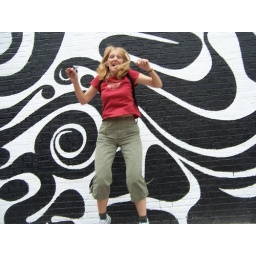
My mom jumping in front of a painted wall in Soho, NYC.